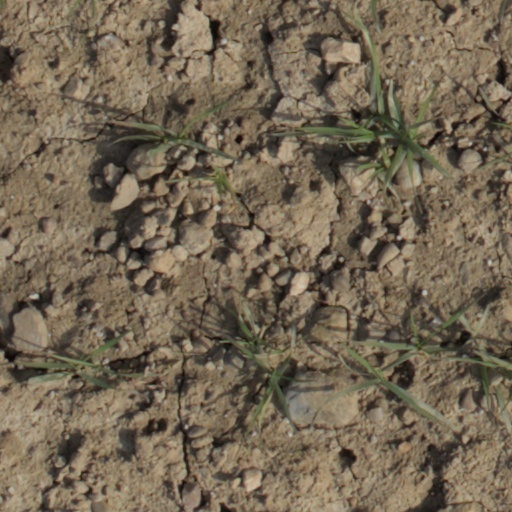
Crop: wheat